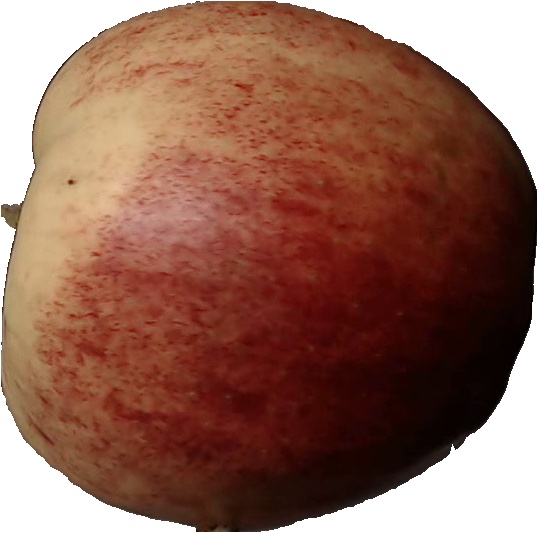
Label: apple_red_3